List of Malmö FF managers

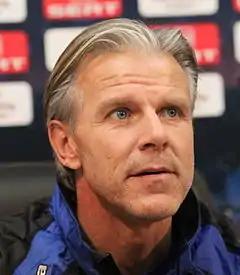
A middle-aged man of Nordic appearance photographed at a sporting press conference. His greying blond hair is brushed back, stubble is clearly visible on his face, and his dark blue eyes look up and to the viewer's right.

Hodgson's departure from the club in 1989 marked the start of a 15-year period during which Malmö FF failed to win a league or cup title. Houghton initially returned in Hodgson's place, but the former manager's two-year sojourn back at the club proved largely unsuccessful. He was replaced by Dane Viggo Jensen in July 1992. Jensen returned to Denmark at the end of the 1993 season, and was succeeded by Rolf Zetterlund, who managed the club between 1994 and 1996. Zetterlund's time at the club was fairly successful as the club finished each of his years in charge in the top four league places. Dutchman Frans Thijssen took Zetterlund's place in January 1997, and stayed at the club until August 1998 when he was sacked following poor results in Allsvenskan and European competition. Roland Andersson then managed the club until it was relegated at the end of the 1999 season. As the club had never before been relegated (having only previously been removed from the top division by a punitive demotion), Andersson was sacked. He was replaced by Michael Andersson (no relation), who guided the team to promotion back to Allsvenskan at the first attempt.